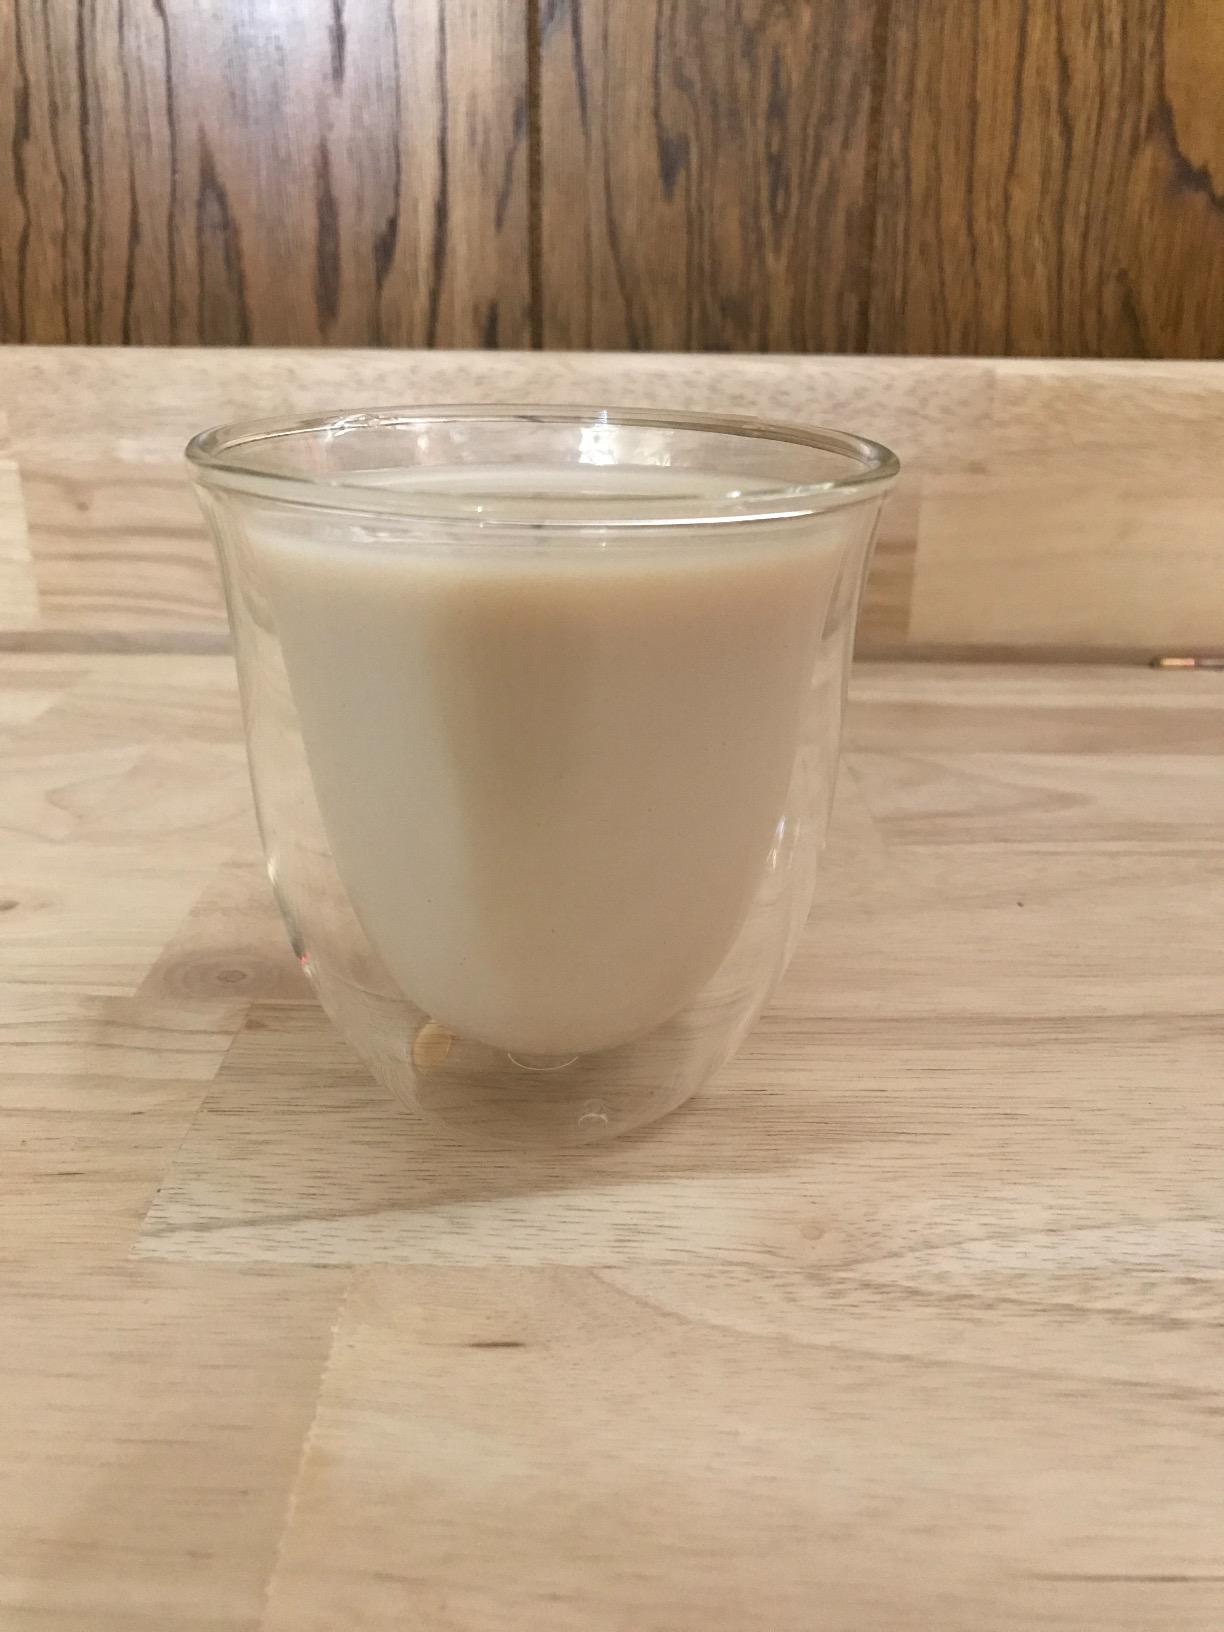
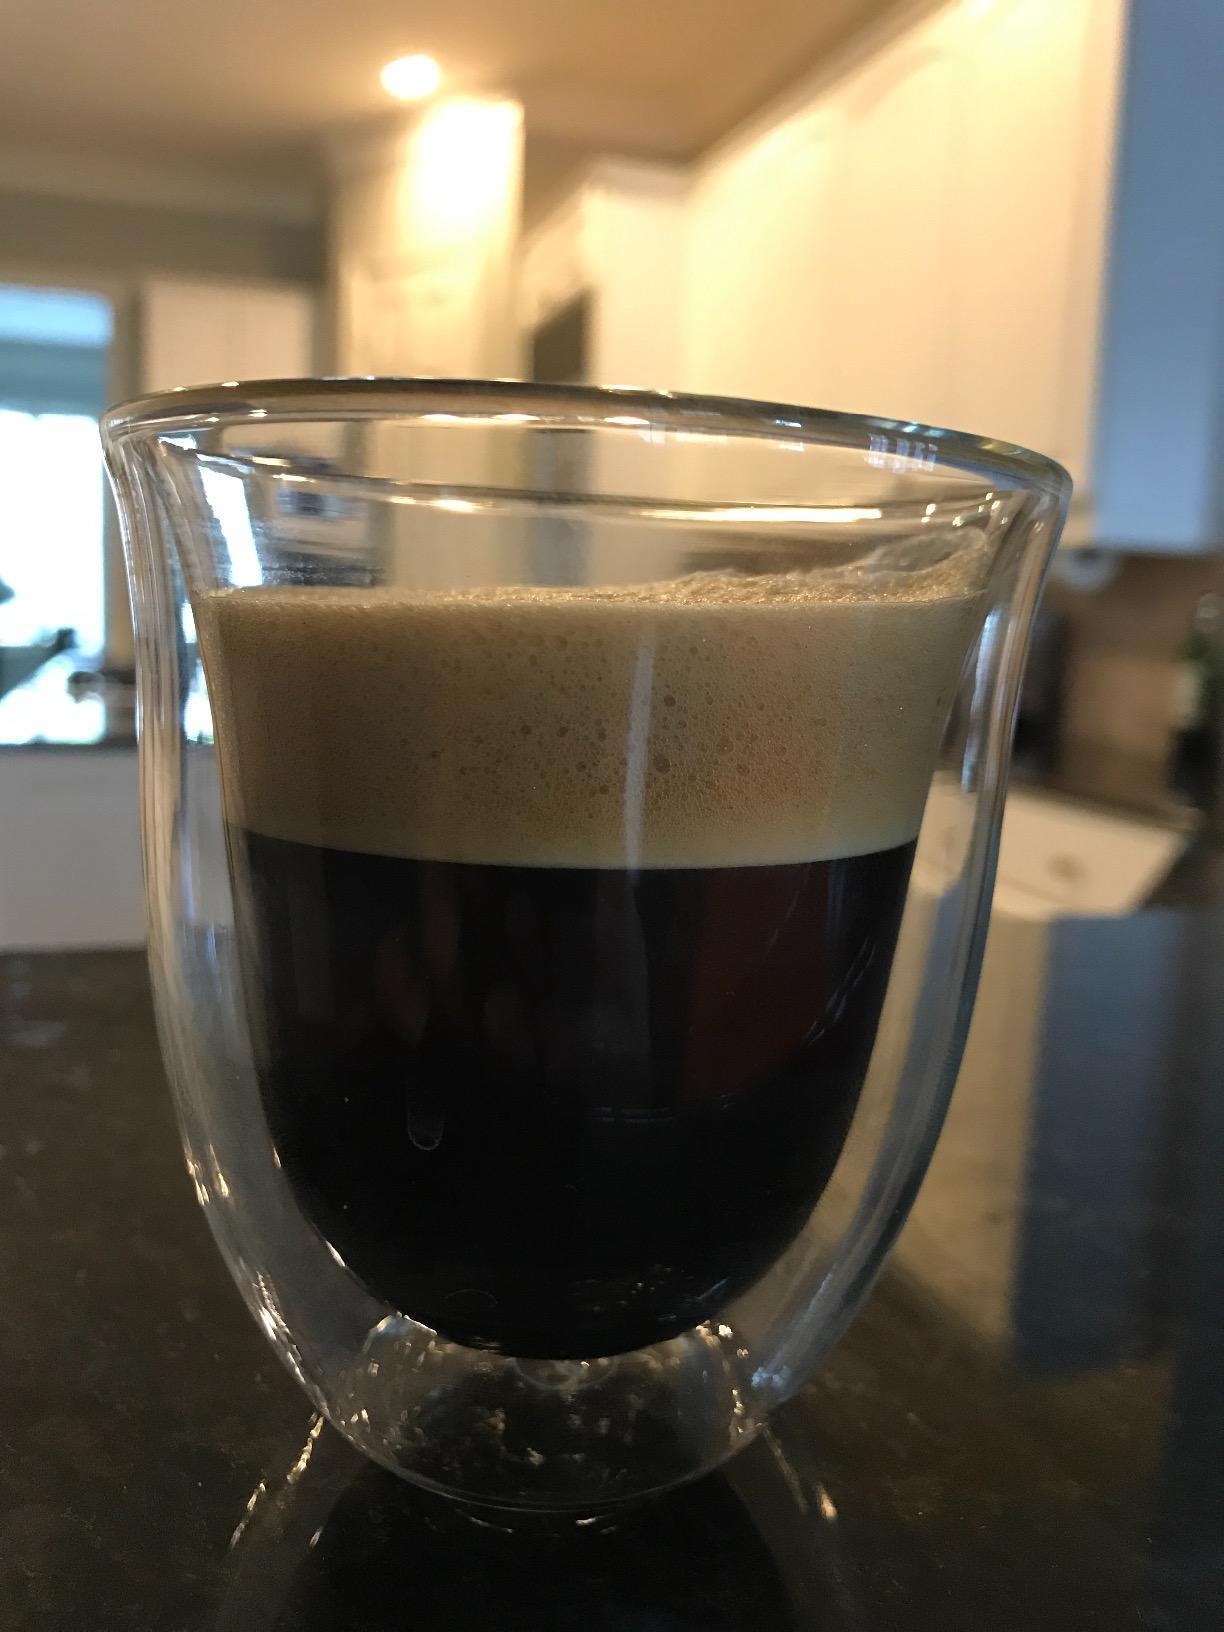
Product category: items_mug
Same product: yes